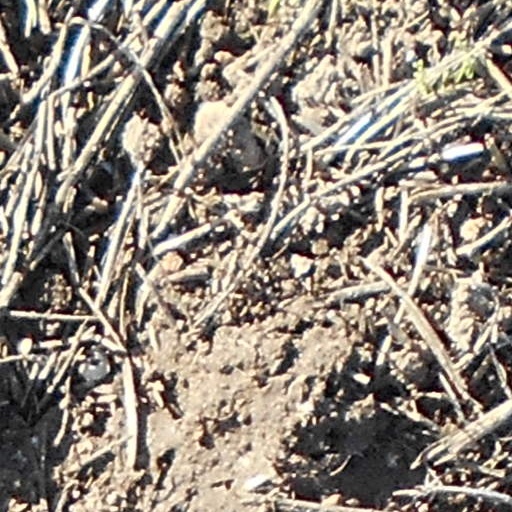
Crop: wheat